Shelley Winters

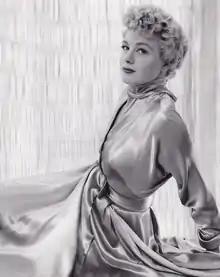
Winters in publicity photo, circa 1950

Winters won her second Best Supporting Actress Oscar in "A Patch of Blue" (1965) for her performance as Rose-Ann D'Arcey, the cruel and vulgar mother of an illiterate, blind girl. She had supporting roles opposite Michael Caine in "Alfie" (1966) and as the fading, alcoholic former starlet Fay Estabrook in "Harper" (1966). She returned to Broadway in "Under the Weather" (1966) by Saul Bellow which ran for 12 performances. Winters played "Ma Parker" the villain in "Batman". She was in a TV version of "The Three Sisters" (1966) and had roles in "Enter Laughing" (1967) for Carl Reiner, "Armchair Theatre", "Bob Hope Presents the Chrysler Theatre" (several episodes), "The Scalphunters" (1968) for Sydney Pollack, "Wild in the Streets" (1968), "Buona Sera, Mrs. Campbell" (1968), "Arthur? Arthur!" (1969), and "The Mad Room" (1969).